Theatre

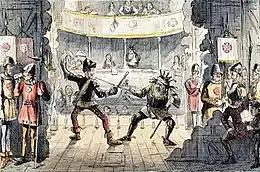
Depiction of a scene from Shakespeare's play "Richard III"

Through the 19th century, the popular theatrical forms of Romanticism, melodrama, Victorian burlesque and the well-made plays of Scribe and Sardou gave way to the problem plays of Naturalism and Realism; the farces of Feydeau; Wagner's operatic "Gesamtkunstwerk"; musical theatre (including Gilbert and Sullivan's operas); F. C. Burnand's, W. S. Gilbert's and Oscar Wilde's drawing-room comedies; Symbolism; proto-Expressionism in the late works of August Strindberg and Henrik Ibsen; and Edwardian musical comedy.